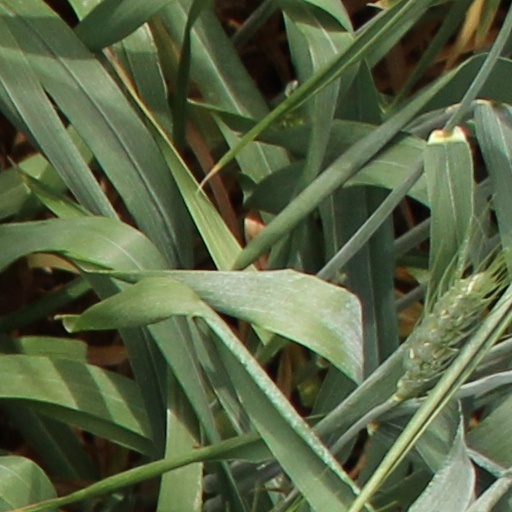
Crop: wheat